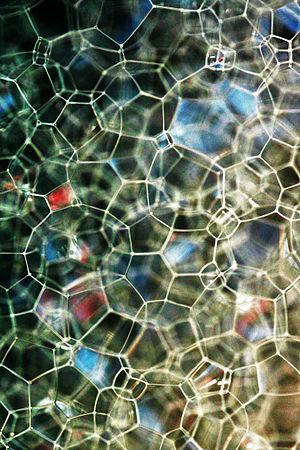
En cosmologie, le modèle de l'univers fractal désigne un modèle cosmologique dont la structure et la répartition de la matière possèdent une dimension fractale, et ce, à plusieurs niveaux. De façon plus générale, il correspond à l'usage ou l'apparence de fractales dans l'étude de l'Univers et de la matière qui le compose.